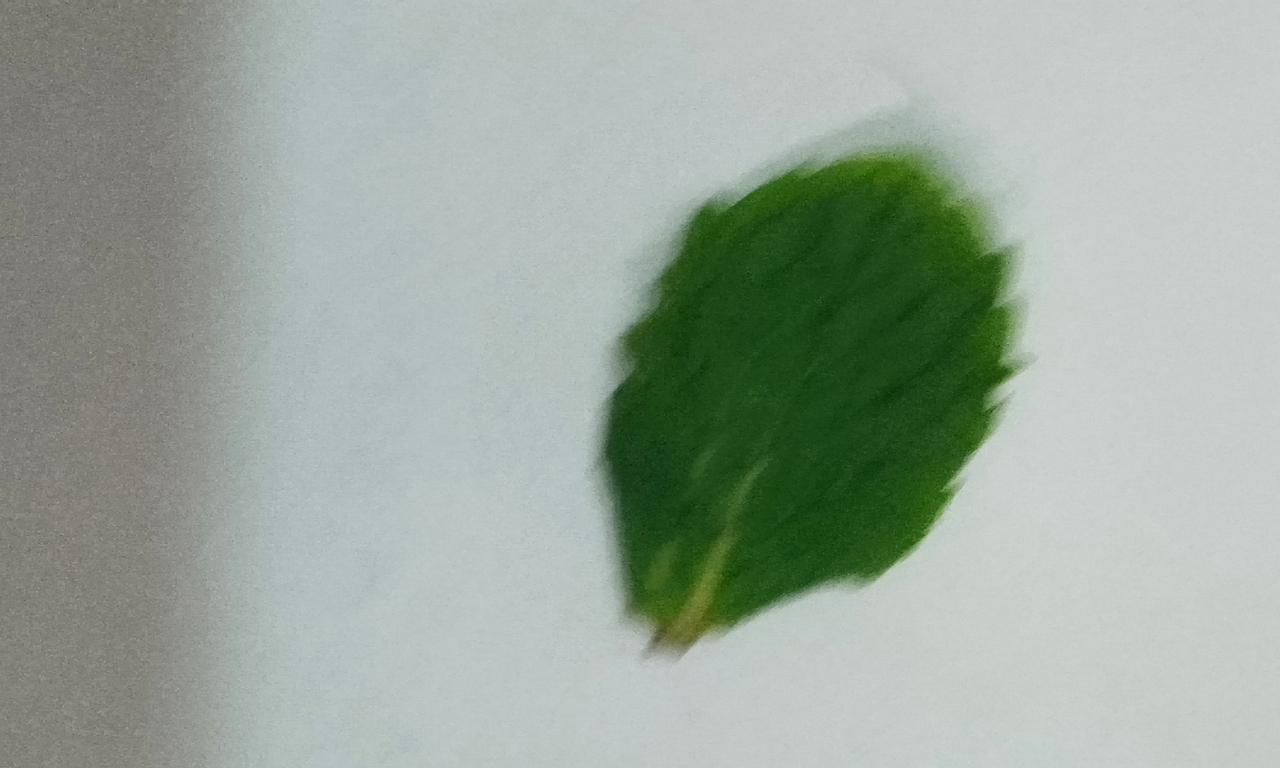
Label: Fresh